Mississippi Highway 26

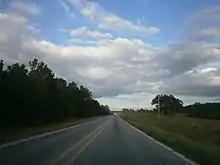
Typical scenery along Mississippi Highway 26

MS 26 travels through a mix of farmland and wooded areas for several miles to cross Black Creek before entering the town of Wiggins. It passes through some neighborhoods before passing by the town's airport and having an interchange with US 49. The highway passes through more neighborhoods as Central Avenue before passing along the southern edge of downtown as it has an interchange between MS 29 and MS 149. MS 26 passes through more neighborhoods before leaving Wiggins and traveling through farmland for the next several miles. The highway passes through the community of Whites Crossing before traveling through the southern portion of De Soto National Forest, where it has an intersection with the southern section of MS 15, before entering George County.